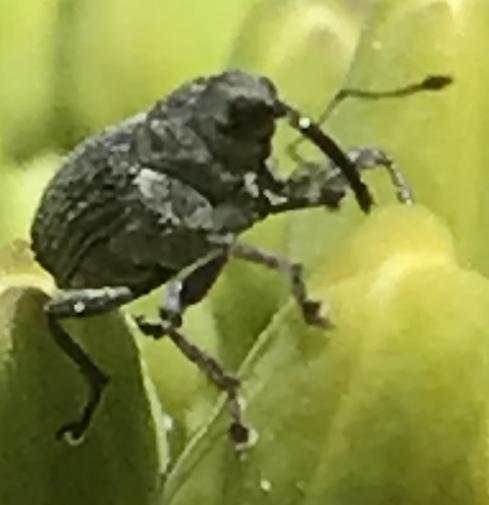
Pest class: Cabbage_seedpod_weevil